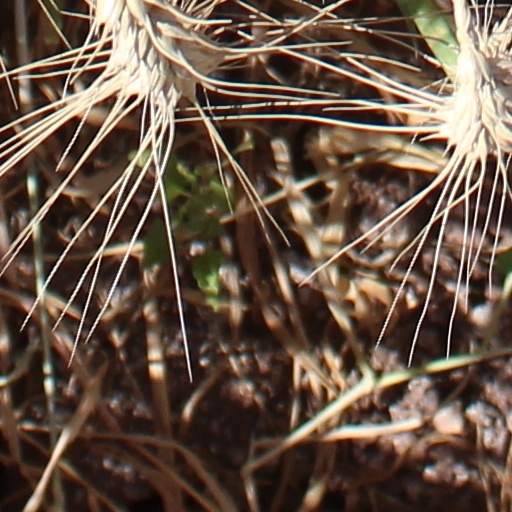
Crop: wheat